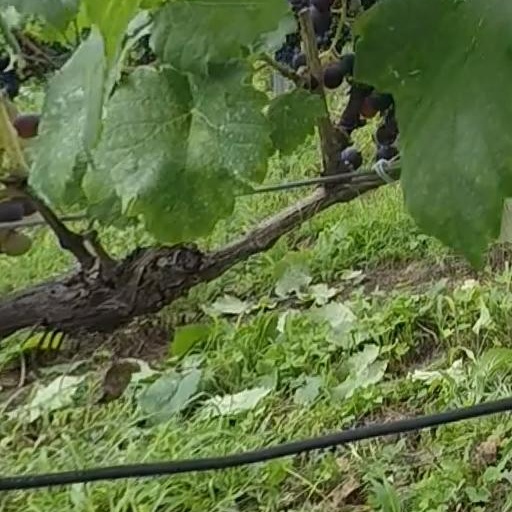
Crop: grape